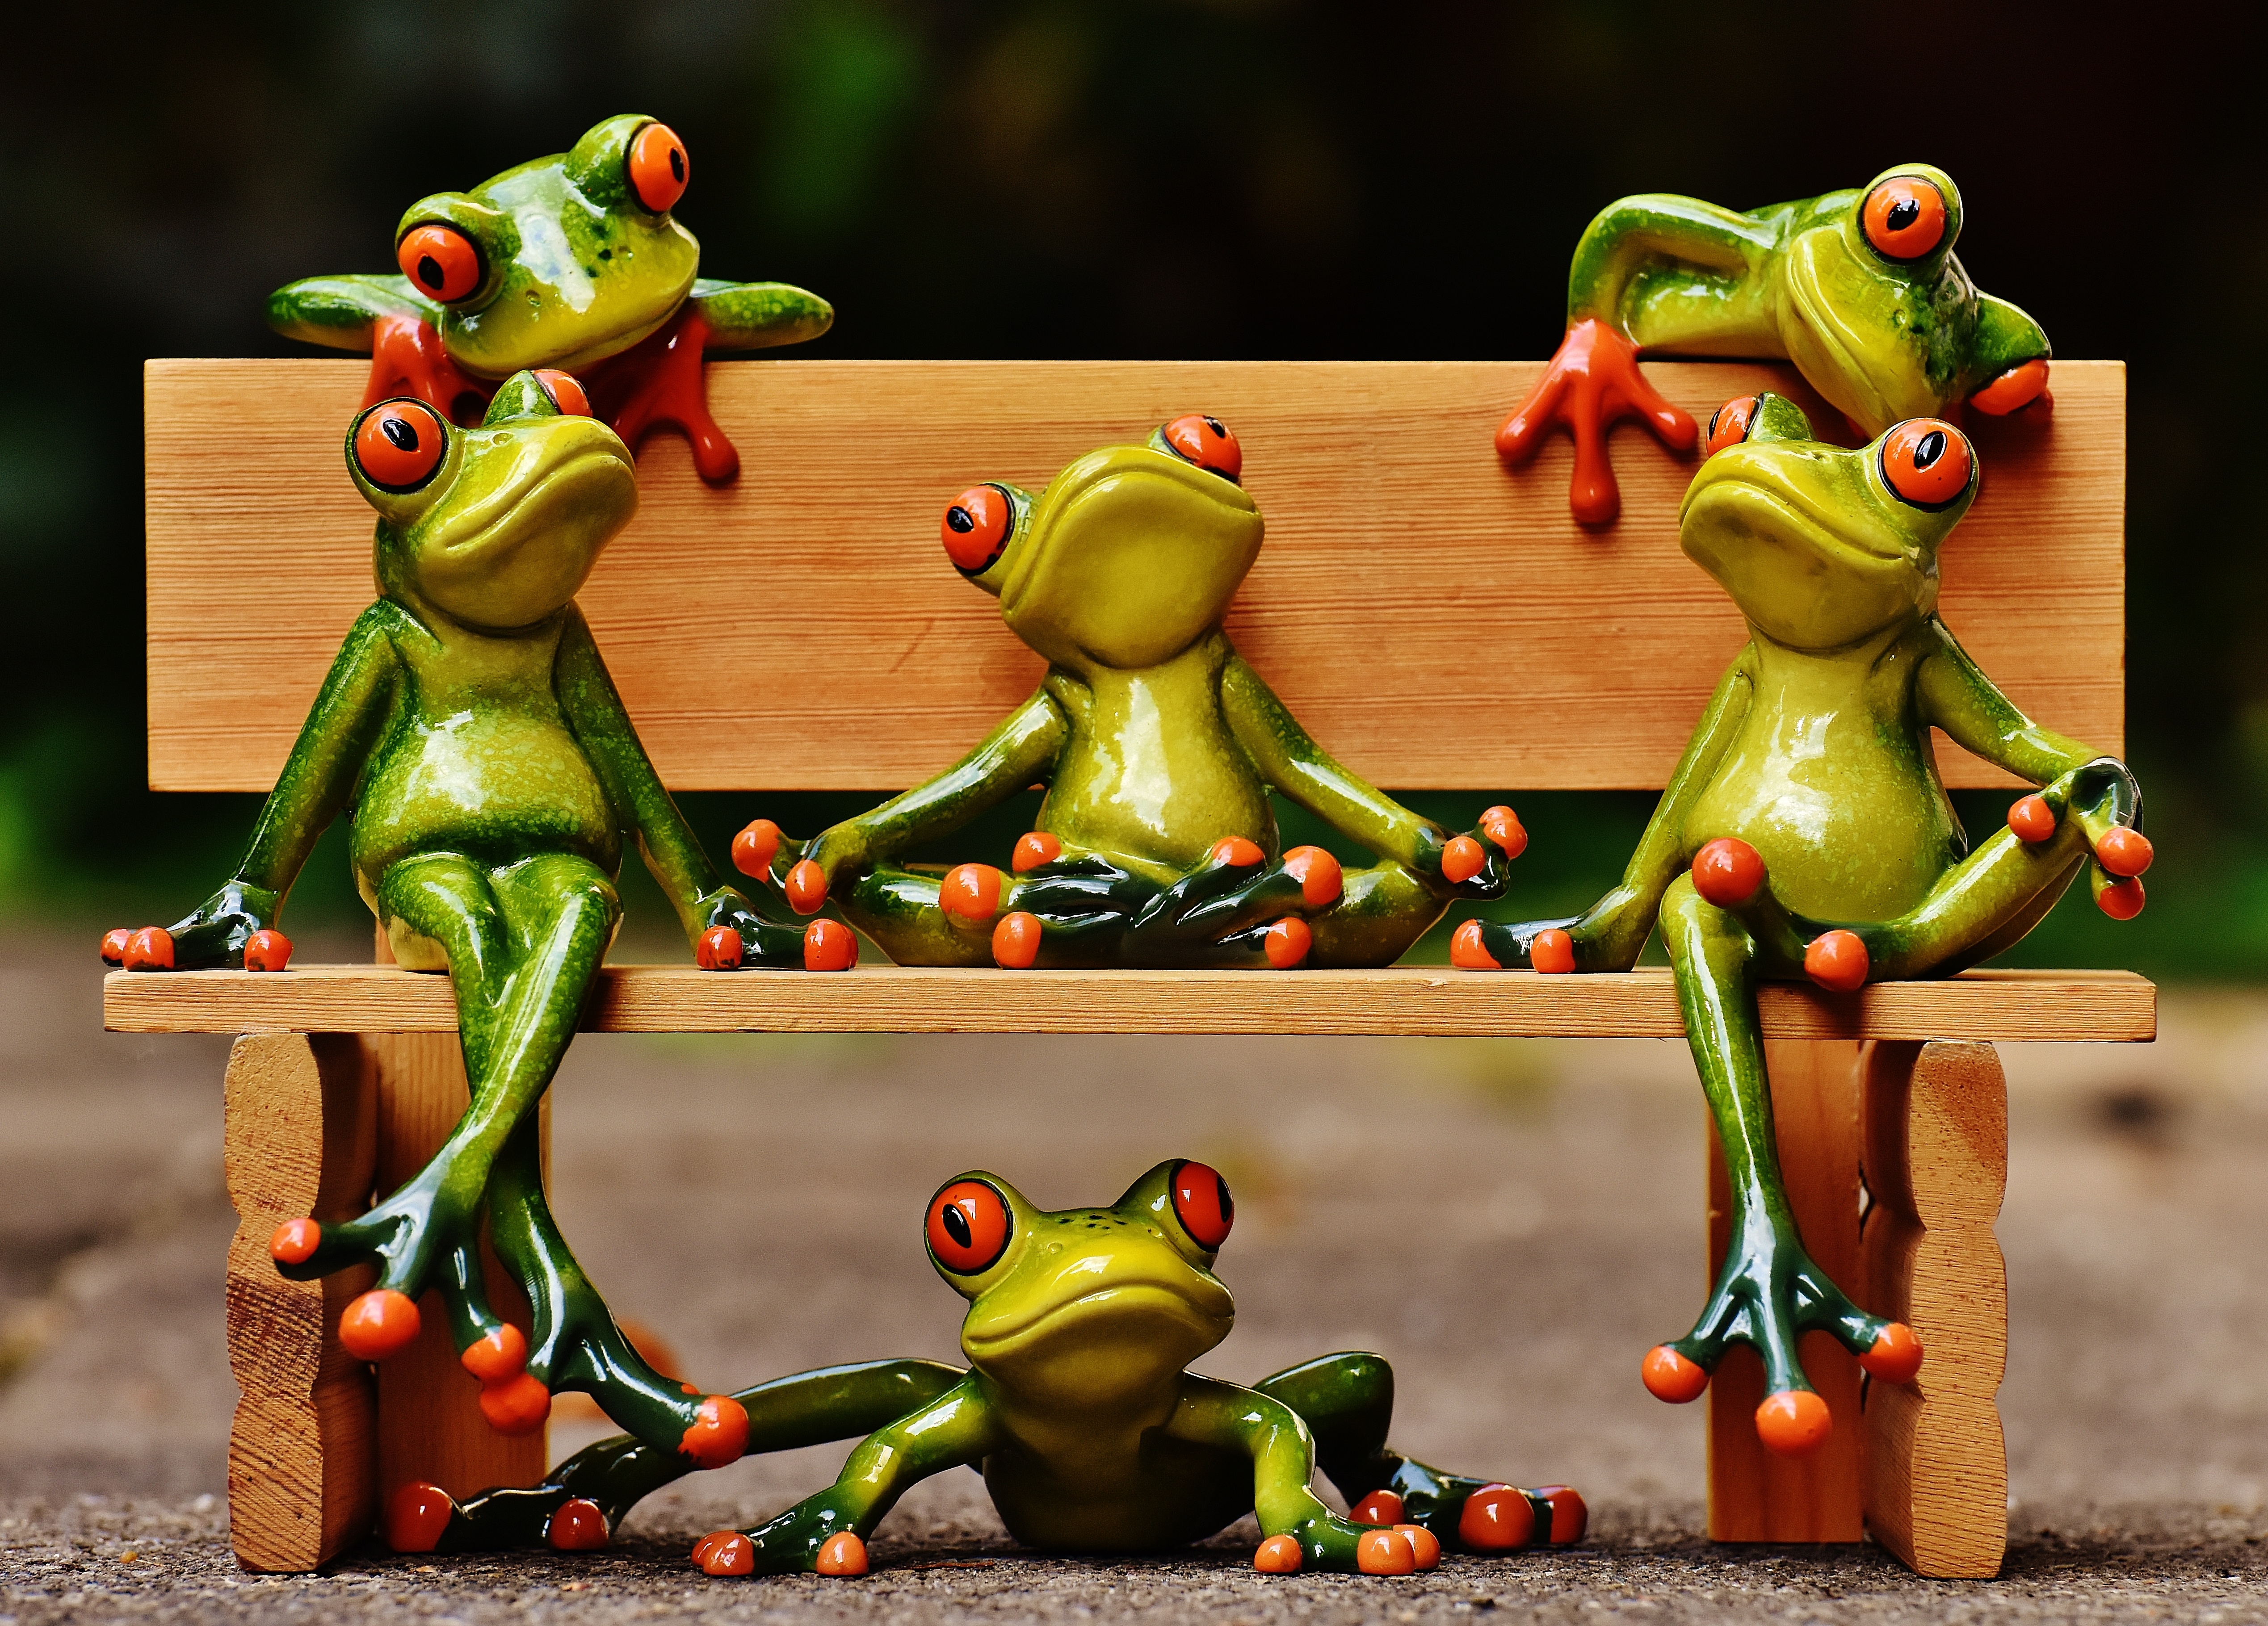
bench, sweet, animal, cute, jungle, rest, frog, amphibian, fig, sit, bank, relaxation, funny, animal world, relaxed, frogs, sociable